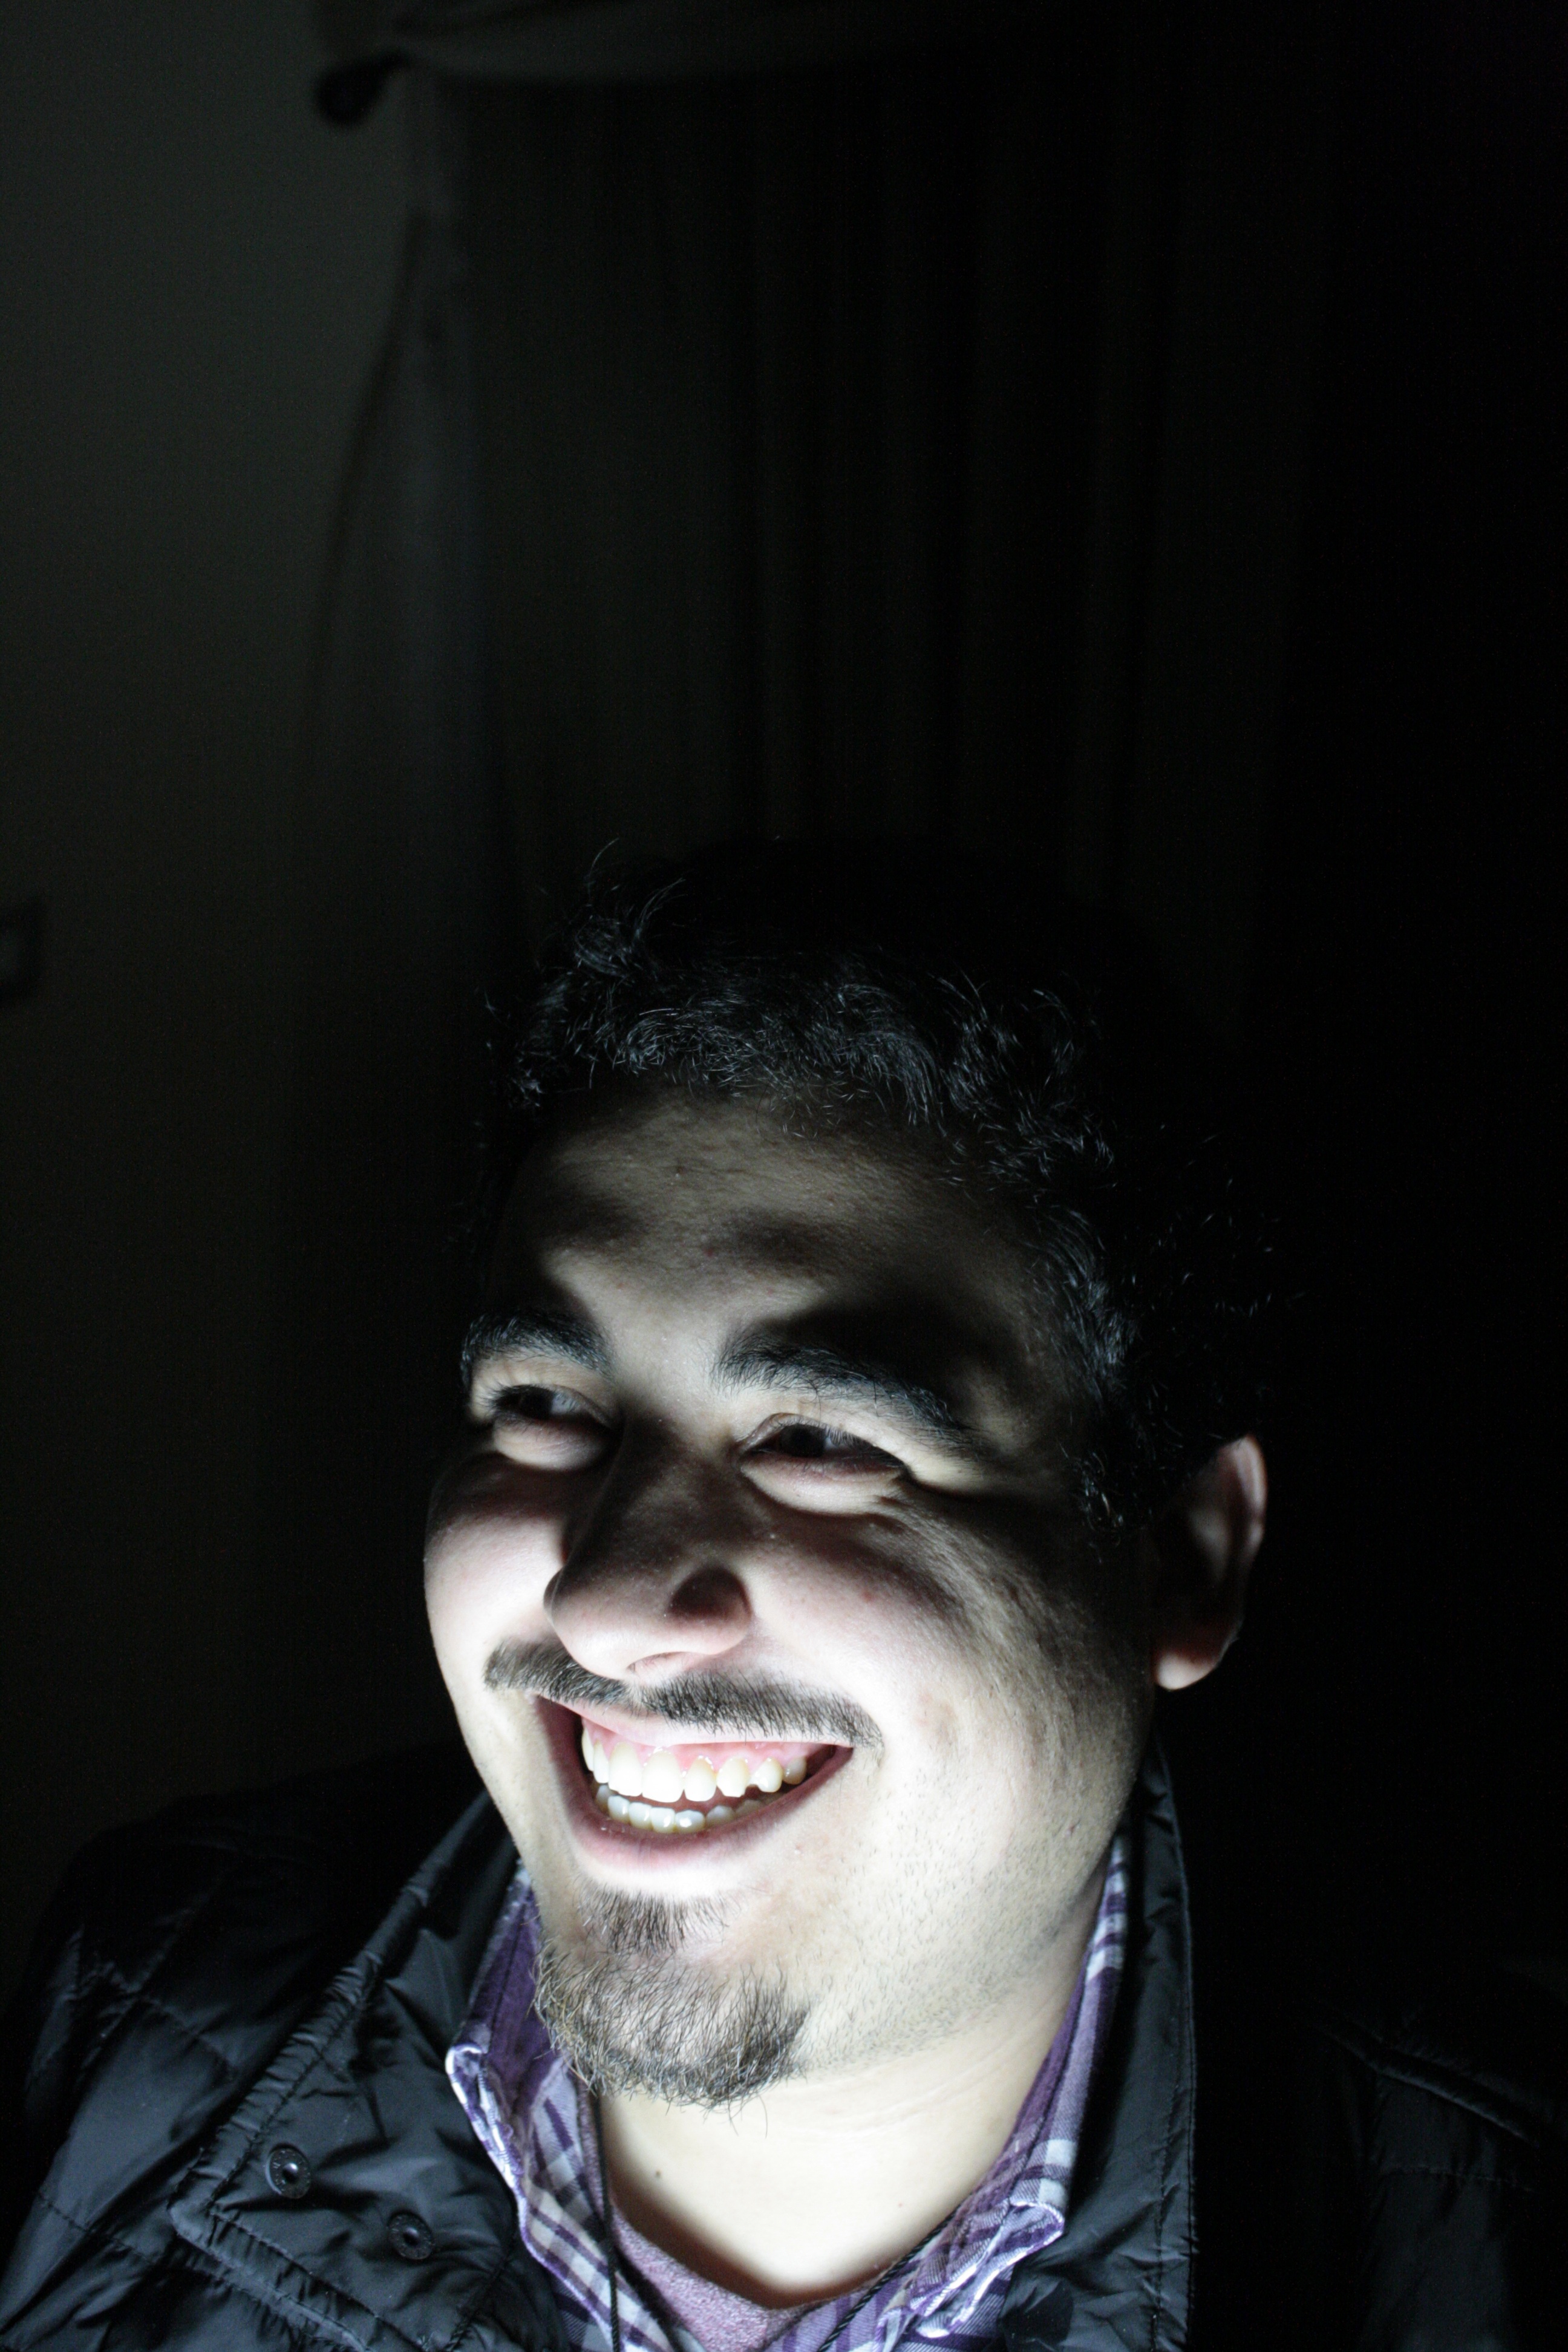
person, light, white, night, photography, dark, portrait, model, color, darkness, black, lady, facial expression, smile, face, fear, eye, head, beauty, organ, emotion, penumbra, photo shoot, portrait photography